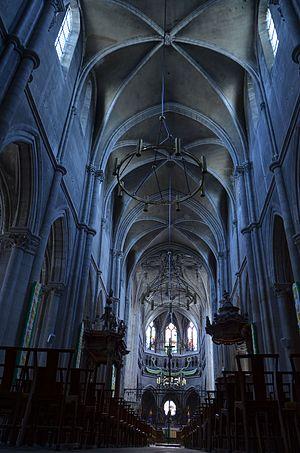
La basilique St Jean Baptiste de Chaumont, Haute-Marne, Champagne-Ardennes, France
Le Grand Pardon de Chaumont, connu historiquement comme Grand Pardon général de peine et de coulpe, est une fête religieuse qui se tient à Chaumont depuis la fin du XVᵉ siècle.